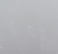
Surface type: concrete